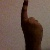
The image shows a hand gesture representing the number 1 in Indian Sign Language.